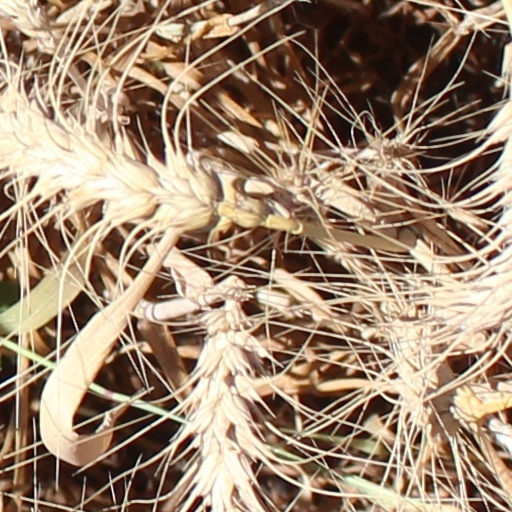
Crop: wheat